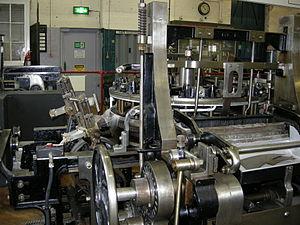
Sir Isaac Holden, est un inventeur et fabricant, connu à la fois pour ses travaux sur le peignage de la laine et sur les allumettes.
Croix est une commune française située dans le département du Nord, en région Hauts-de-France.